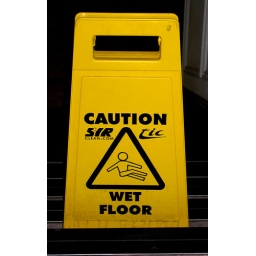
The wet floor may cause you to cross your legs in a jaunty fashion.